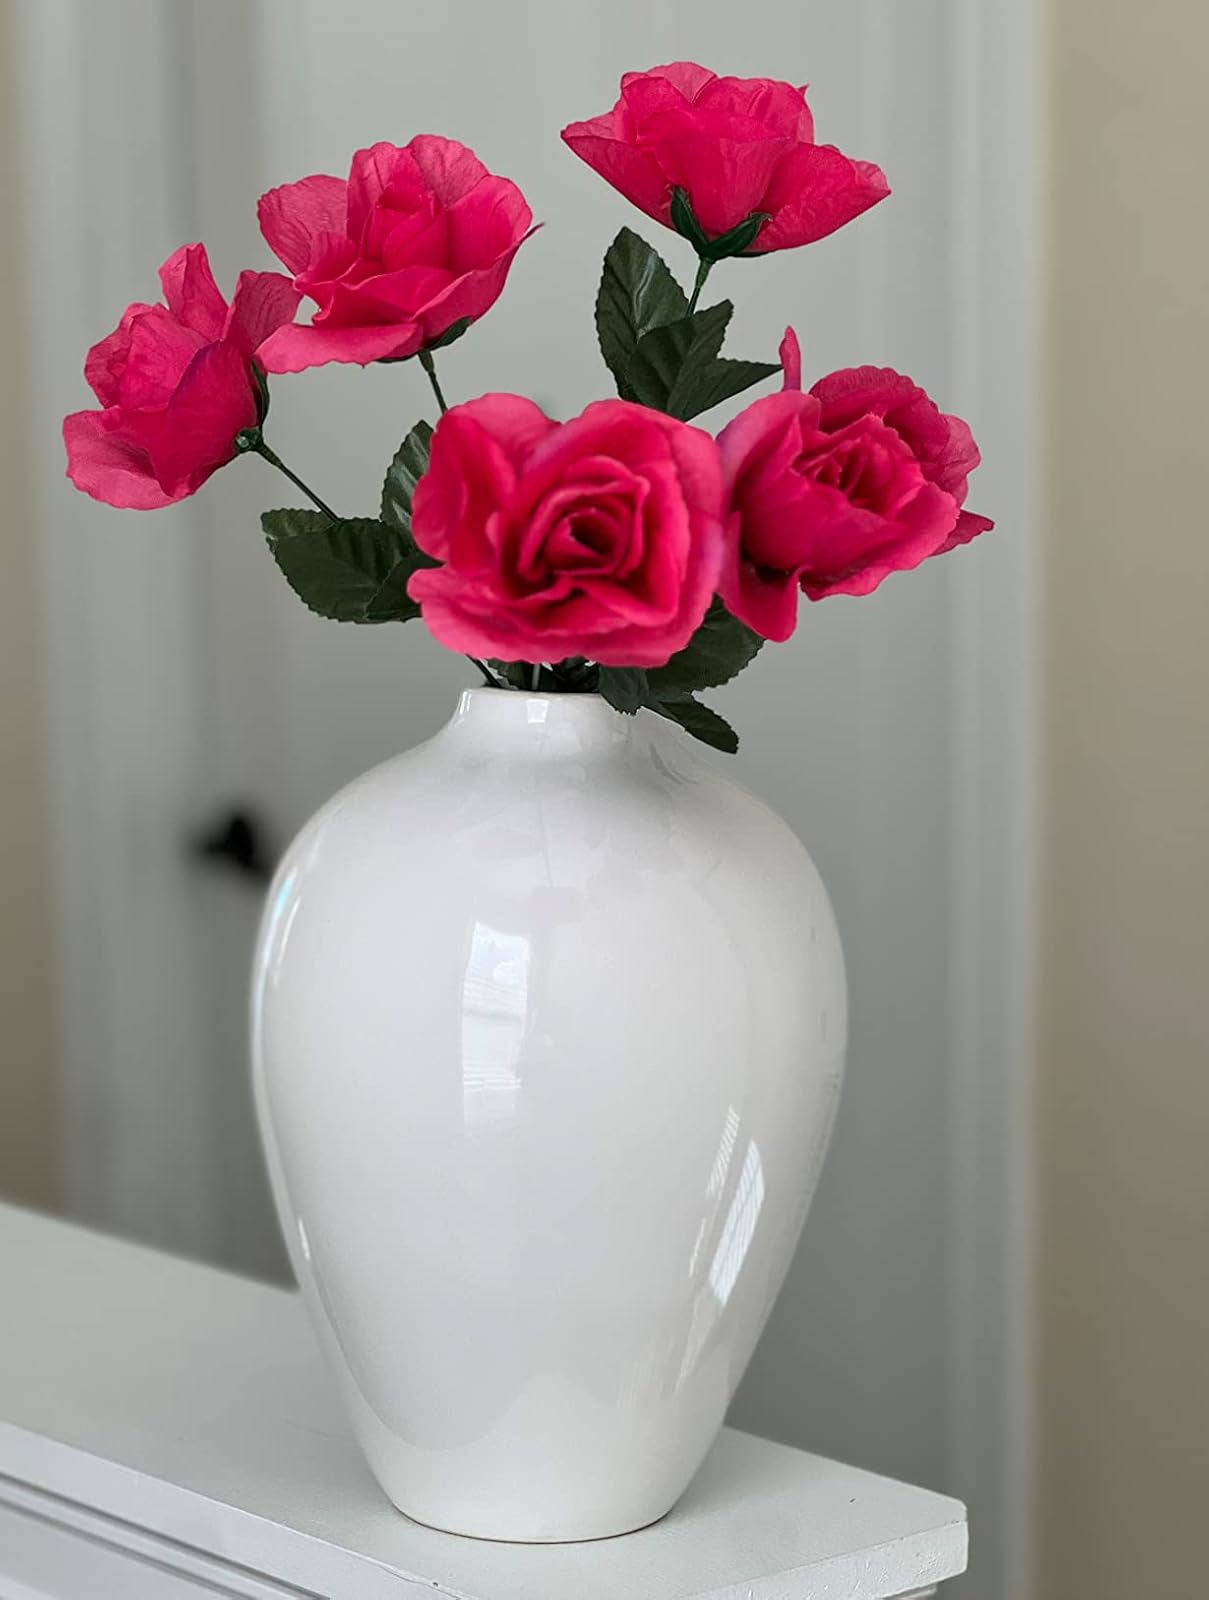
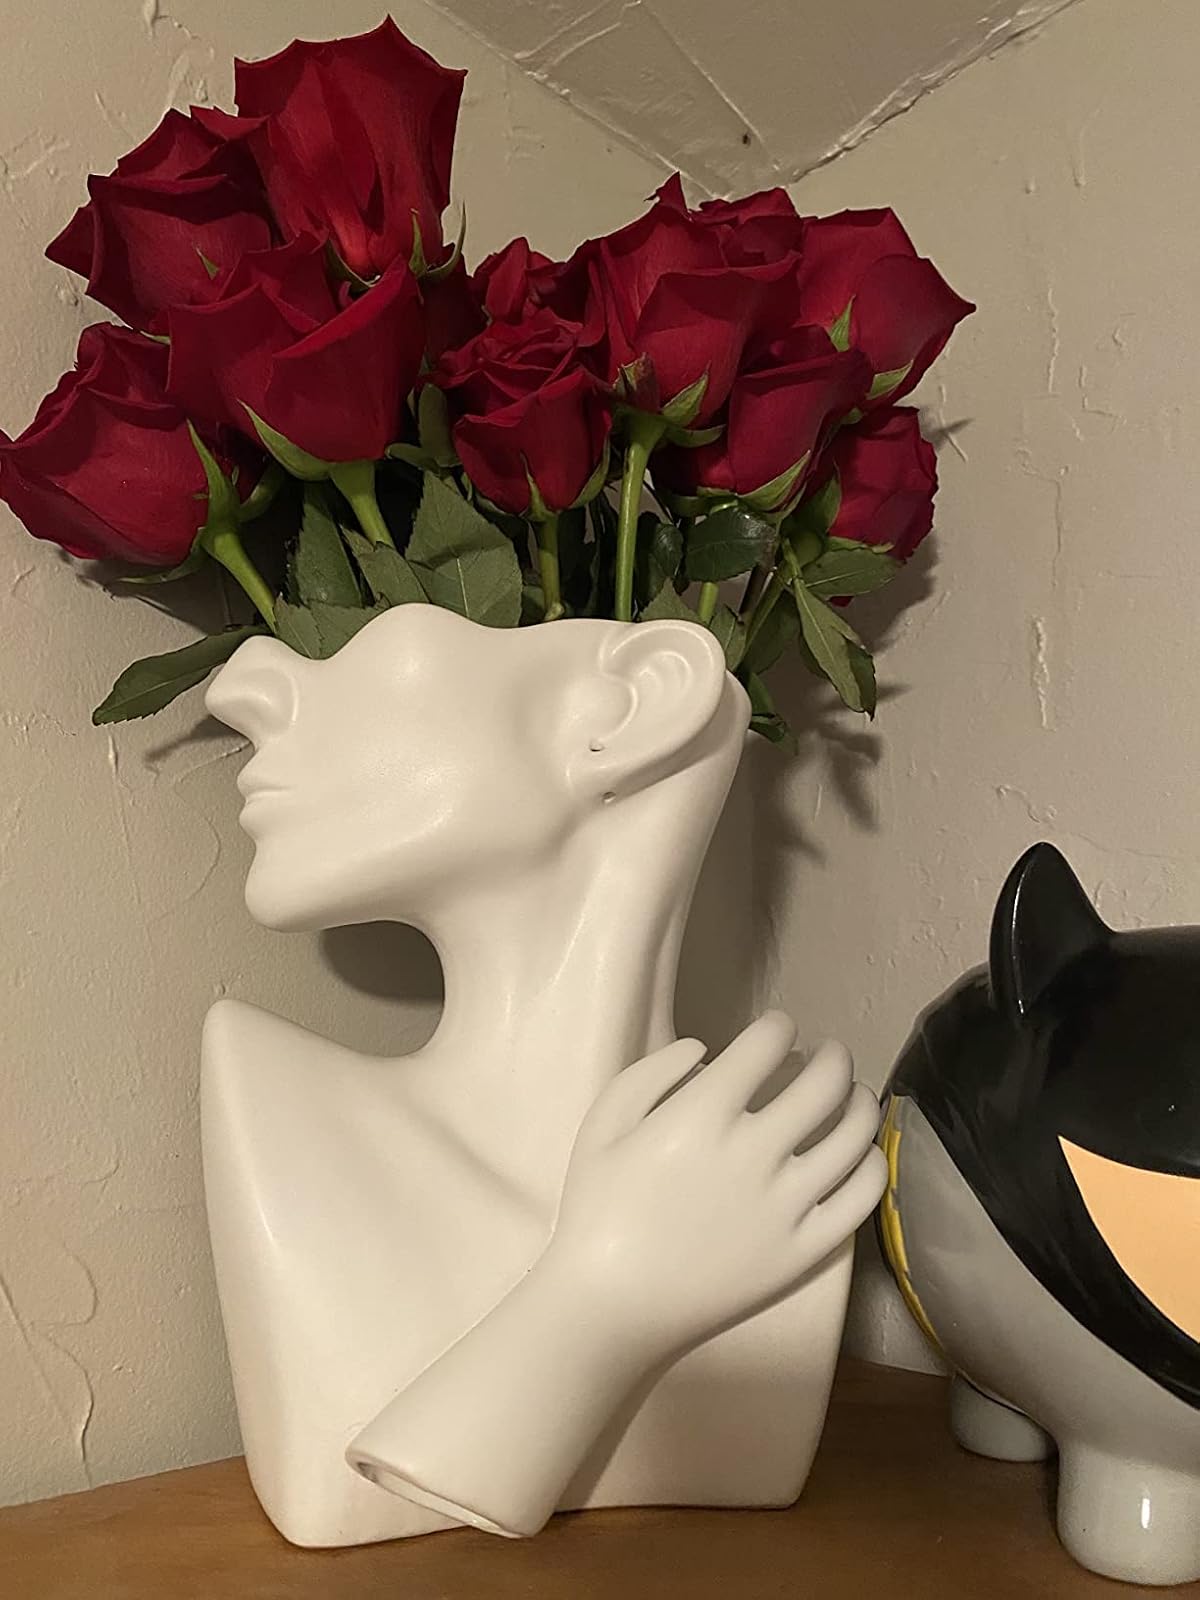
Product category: vase
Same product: no